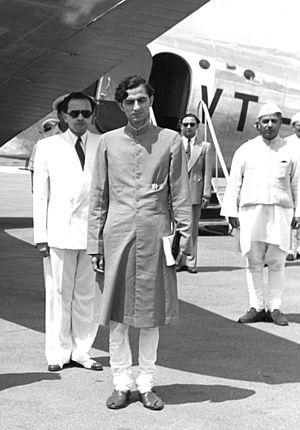
Bishweshwar Prasad Koirala – en népalais : बिश्वेश्वर प्रसाद कोइराला – est un homme d'État népalais, né le 8 septembre 1914 à Bénarès, mort le 21 juillet 1982 à Katmandou.